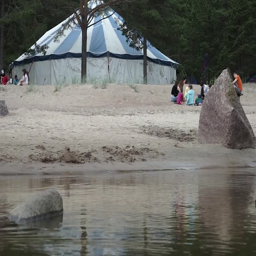
large tent on the beach